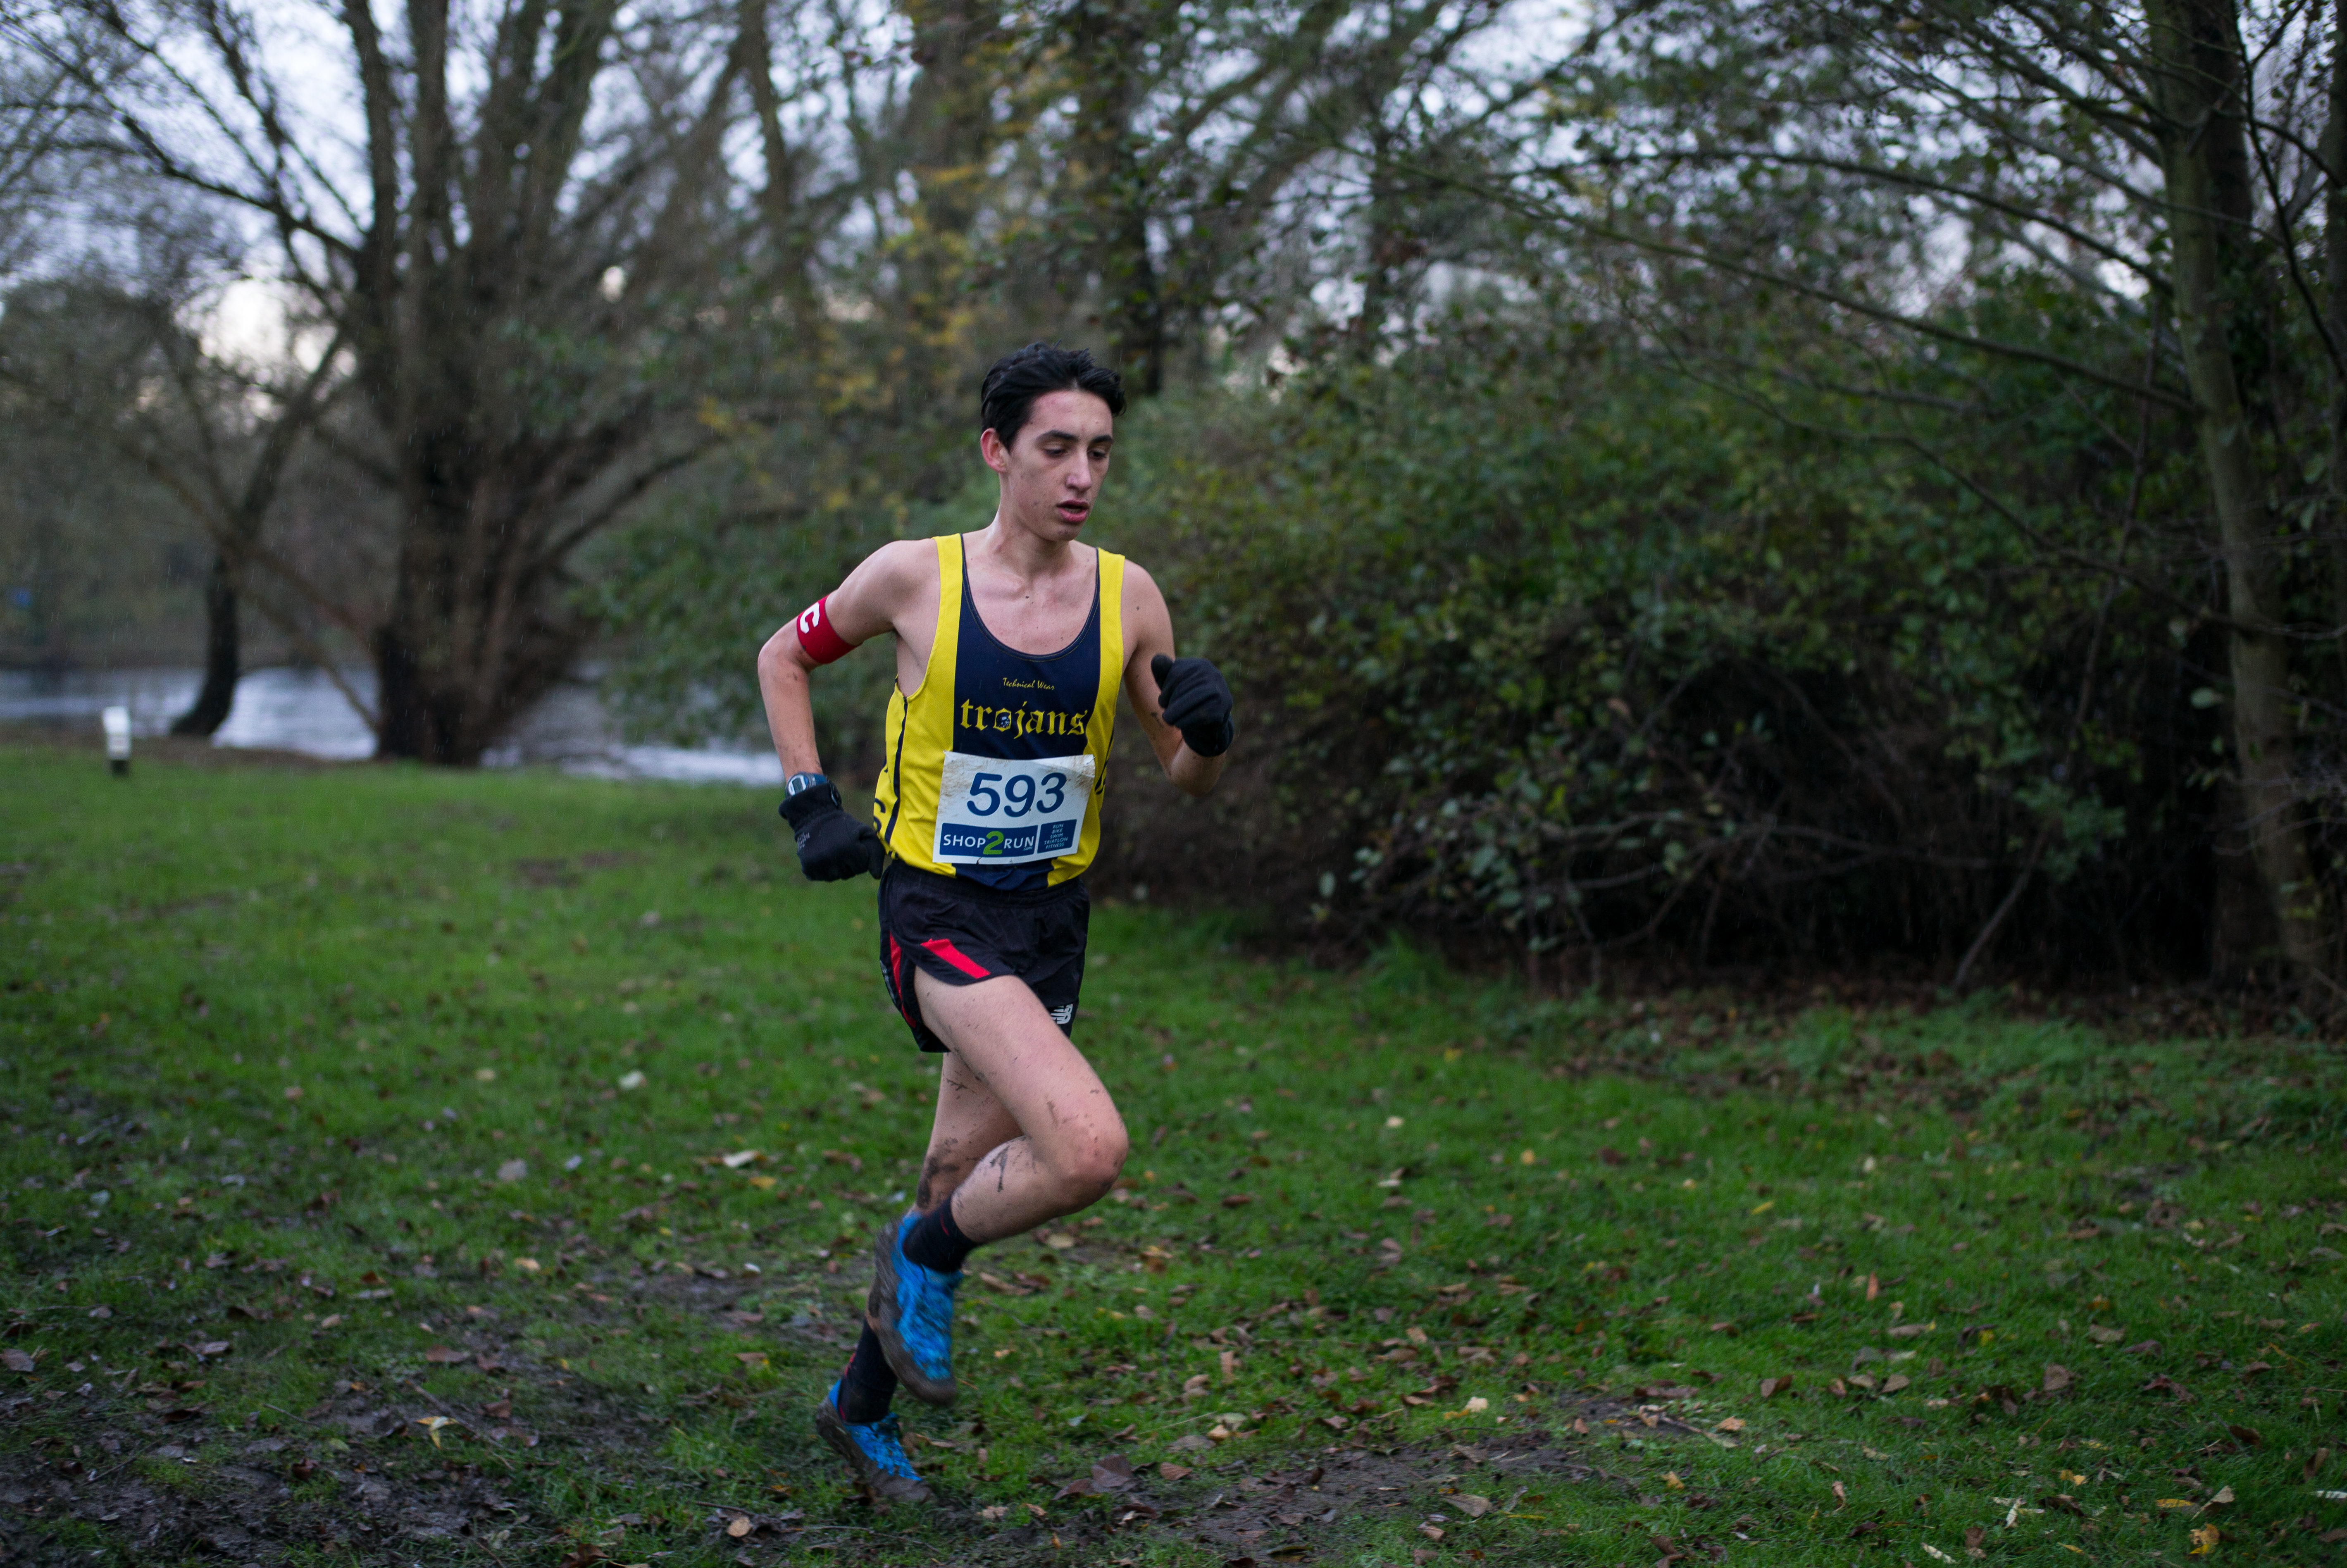
person, running, recreation, jogging, race, sports, endurance, athletics, physical exercise, outdoor recreation, human action, individual sports, endurance sports, ultramarathon, duathlon, long distance running, cross country running, cross country cycling